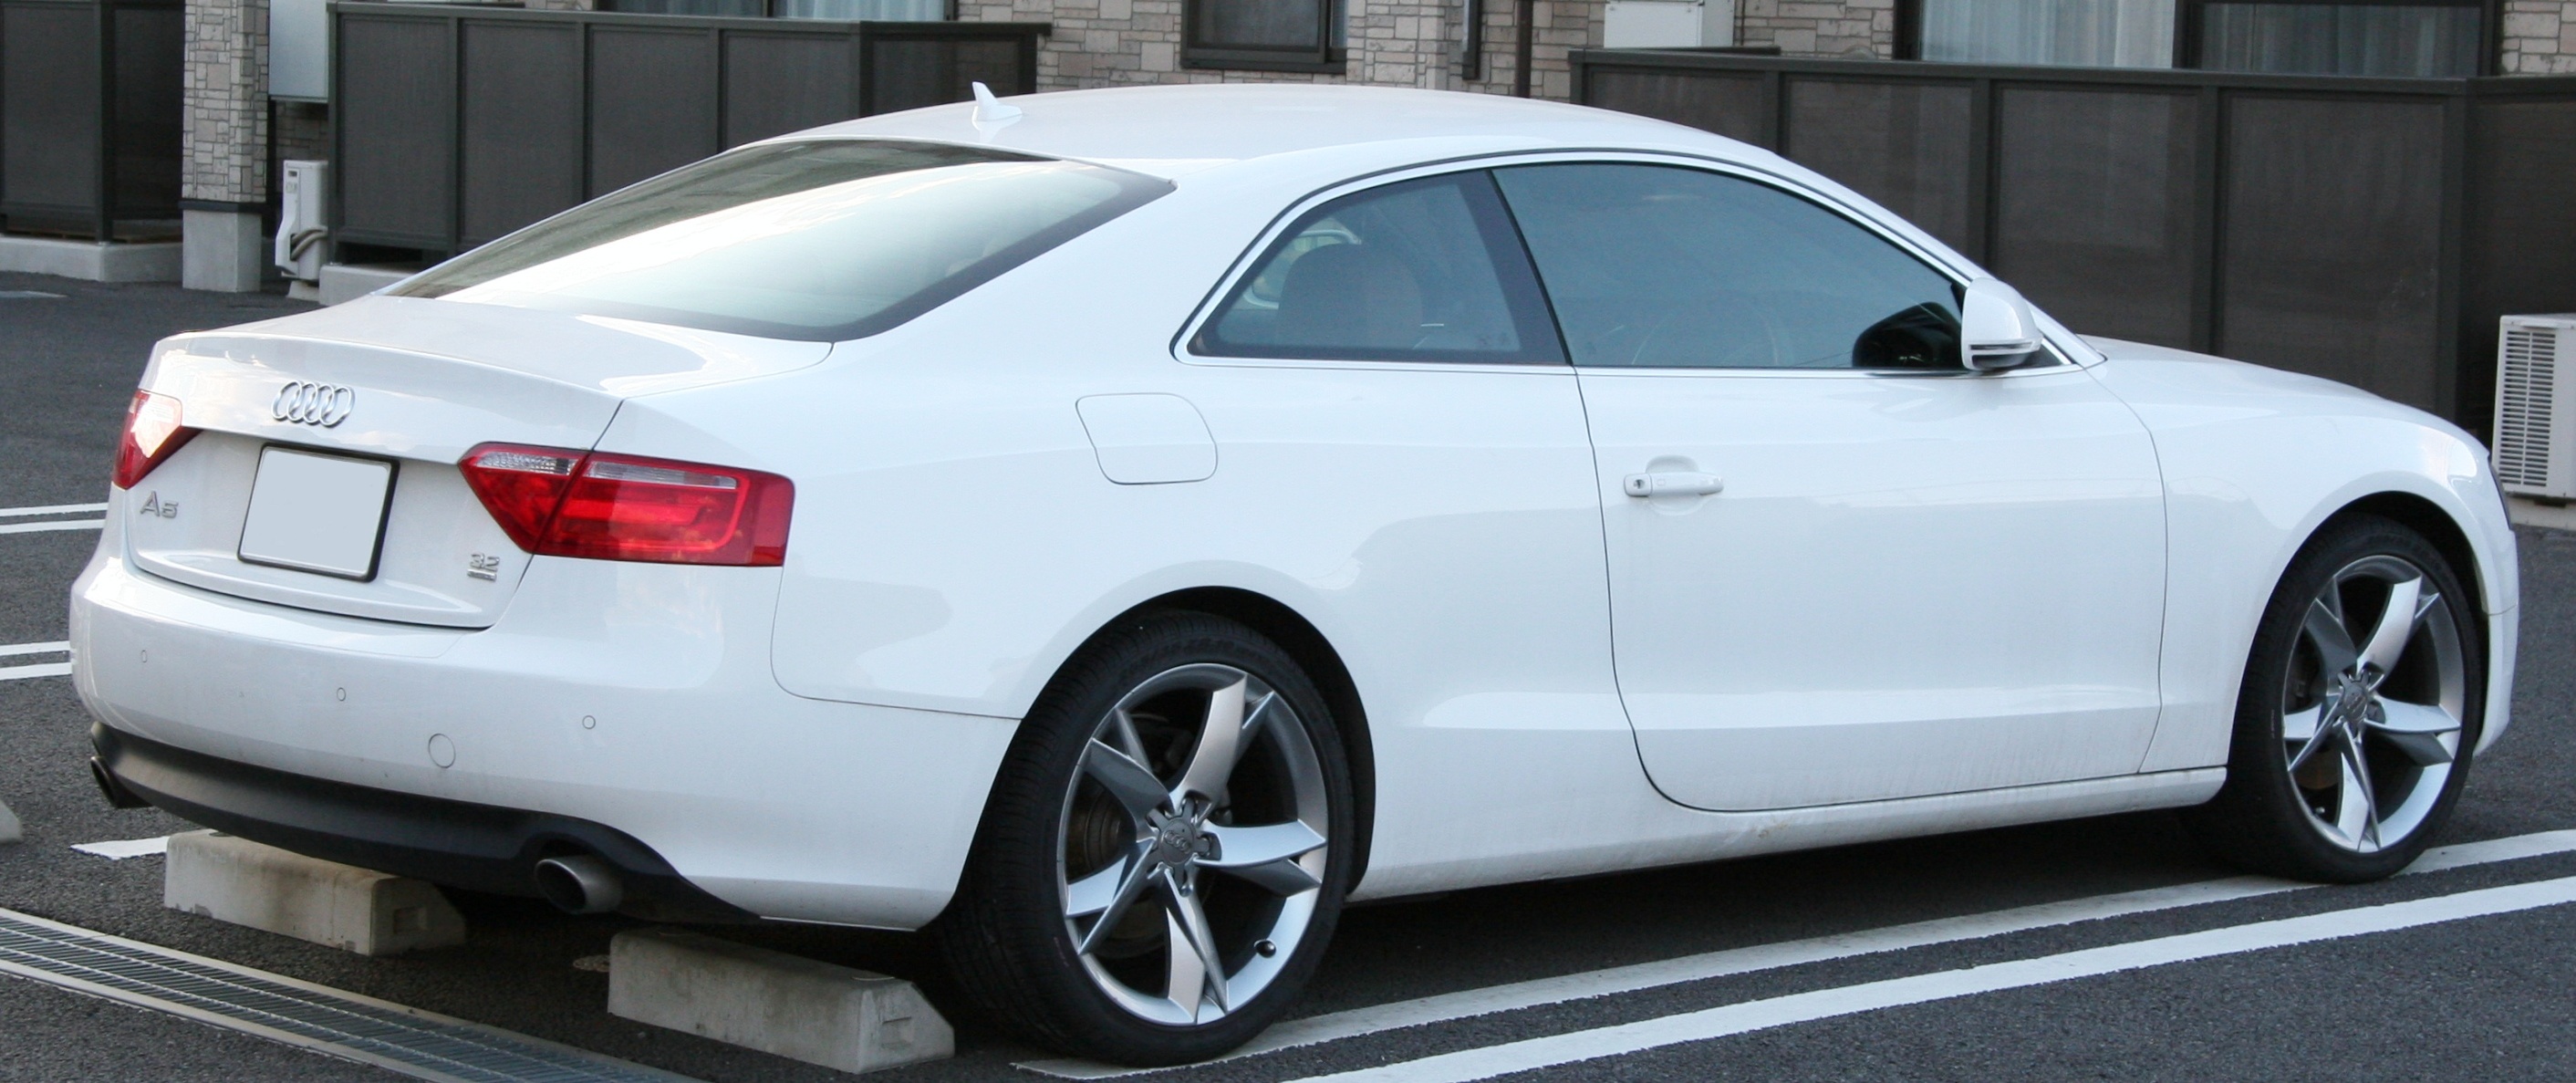
white, car, wheel, model, vehicle, sports car, bumper, rim, new, audi, coupe, quattro, land vehicle, audi a5, fsi, automobile make, automotive exterior, automotive design, luxury vehicle, family car, executive car, mid size car